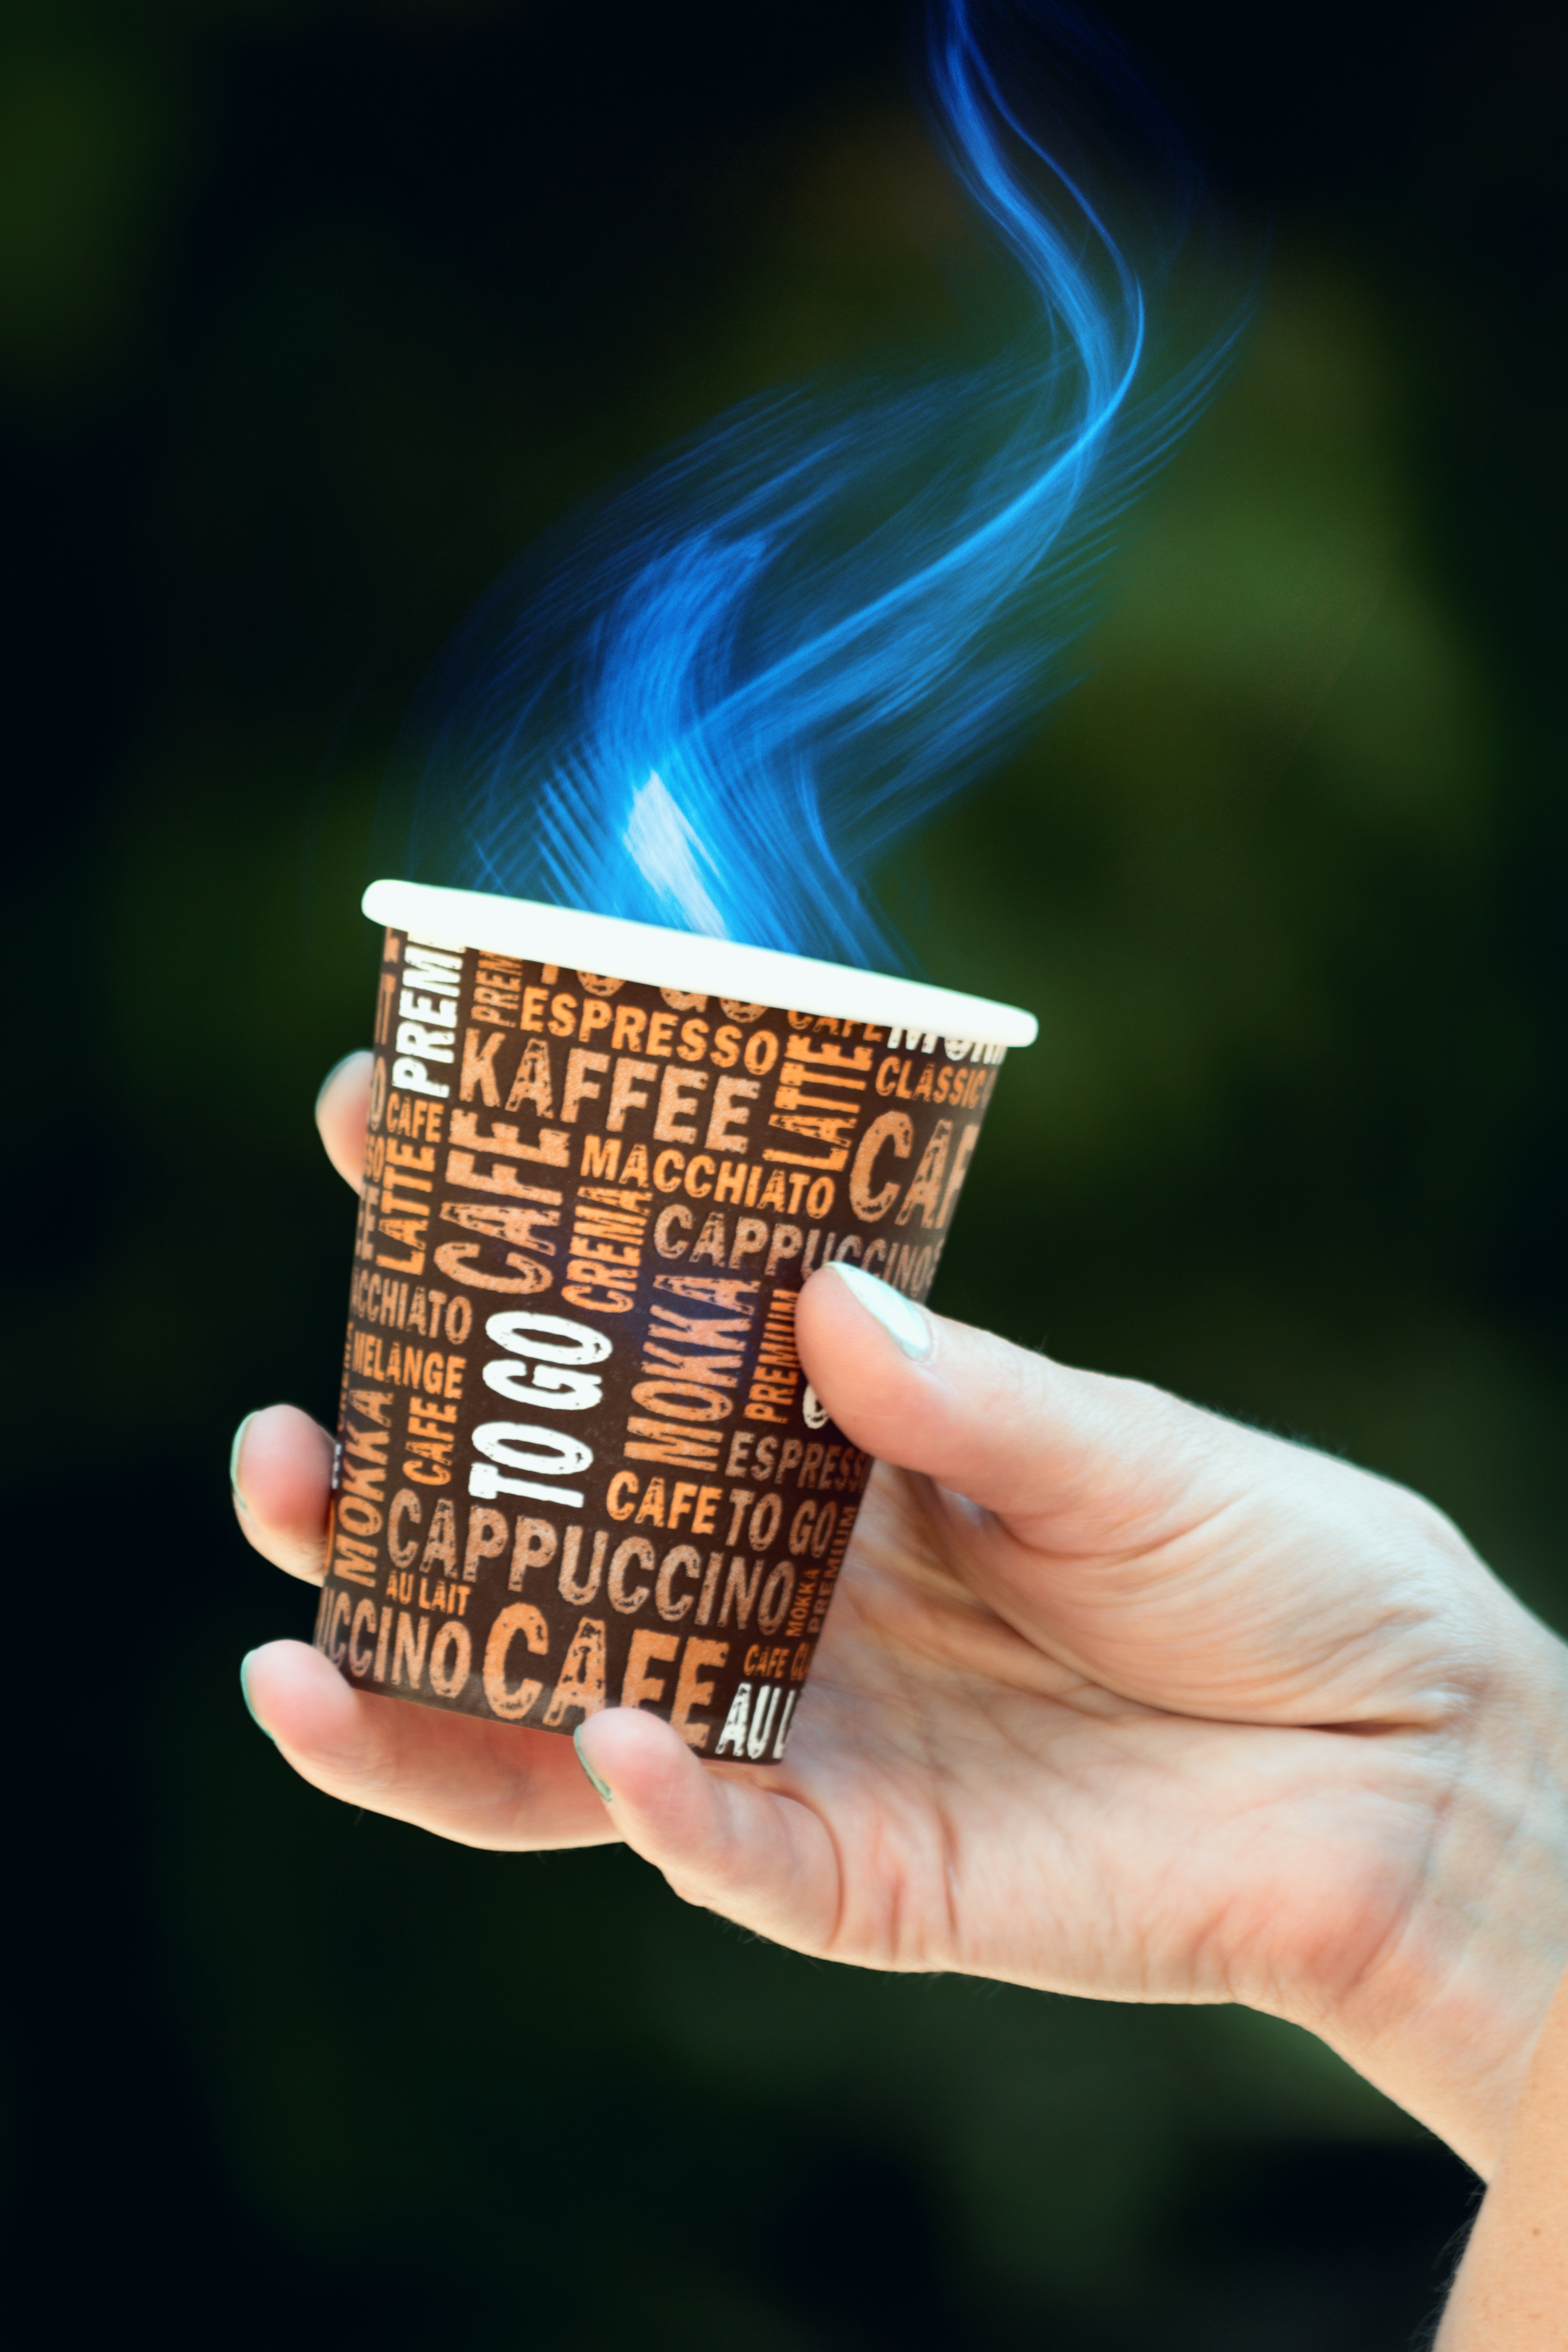
hand, landscape, coffee, steam, guitar, number, cappuccino, finger, relax, drink, blue, close up, hot drink, vertical, thirst, break, out, magic, organ, fast, enchanted, on the go, coffee mugs, holding cup, paper cup, hard paper cup, jinxed, in between